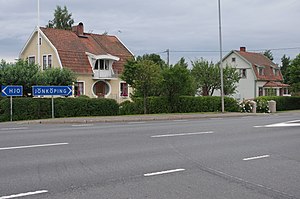
Brandstorp
Brandstorp i juli 2011
Brandstorp er en landsby i Habo kommun i Jönköpings län i Sverige. I 2010 var indbyggertallet 116.